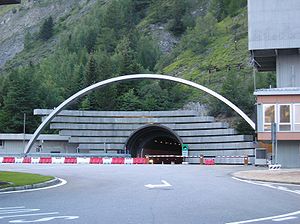
Mont Blanc-tunnelen
Indkørslen på den italienske side i 1.381 m.o.h.[1]
Mont Blanc-tunnelen er en vejtunnel under Mont Blanc, som går mellem byen Chamonix i Arve-dalen i Frankrig og byen Courmayeur i Valle d'Aosta i Italien. Tunnelen blev påbegyndt i 1957 og blev indviet 16. juli 1965. Den 19. juli begyndte offentlig biltrafik i tunnelen.